Answer in natural language. How many Statues are visible in the scene? Choose between the following options: 2, 3, 2, 4 or 0
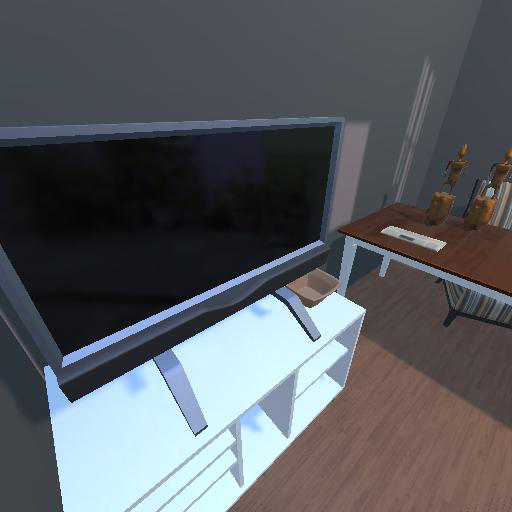
<answer>2</answer>